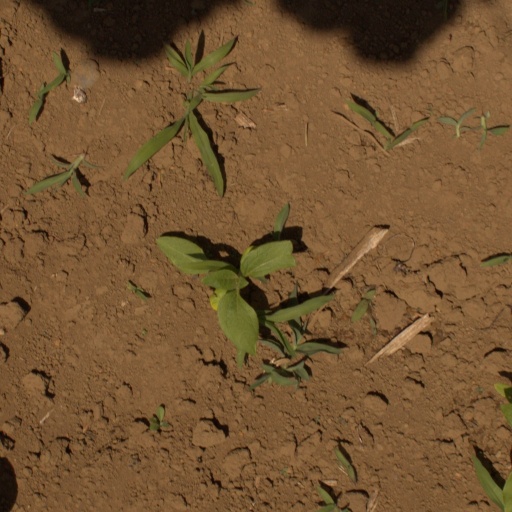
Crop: Jerusalem artichoke